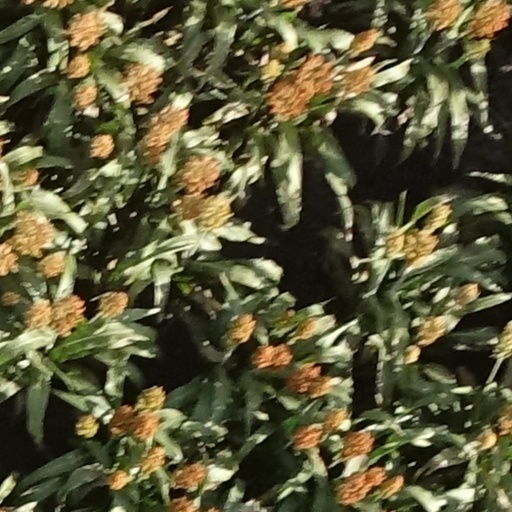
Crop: sorghum